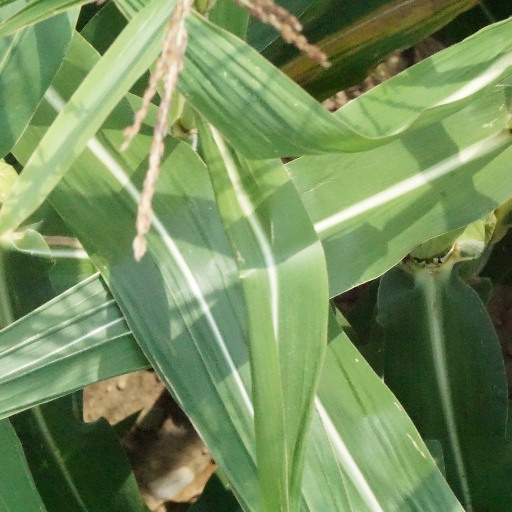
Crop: maize; corn